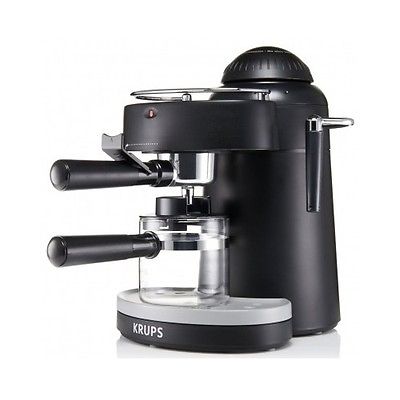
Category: coffee maker